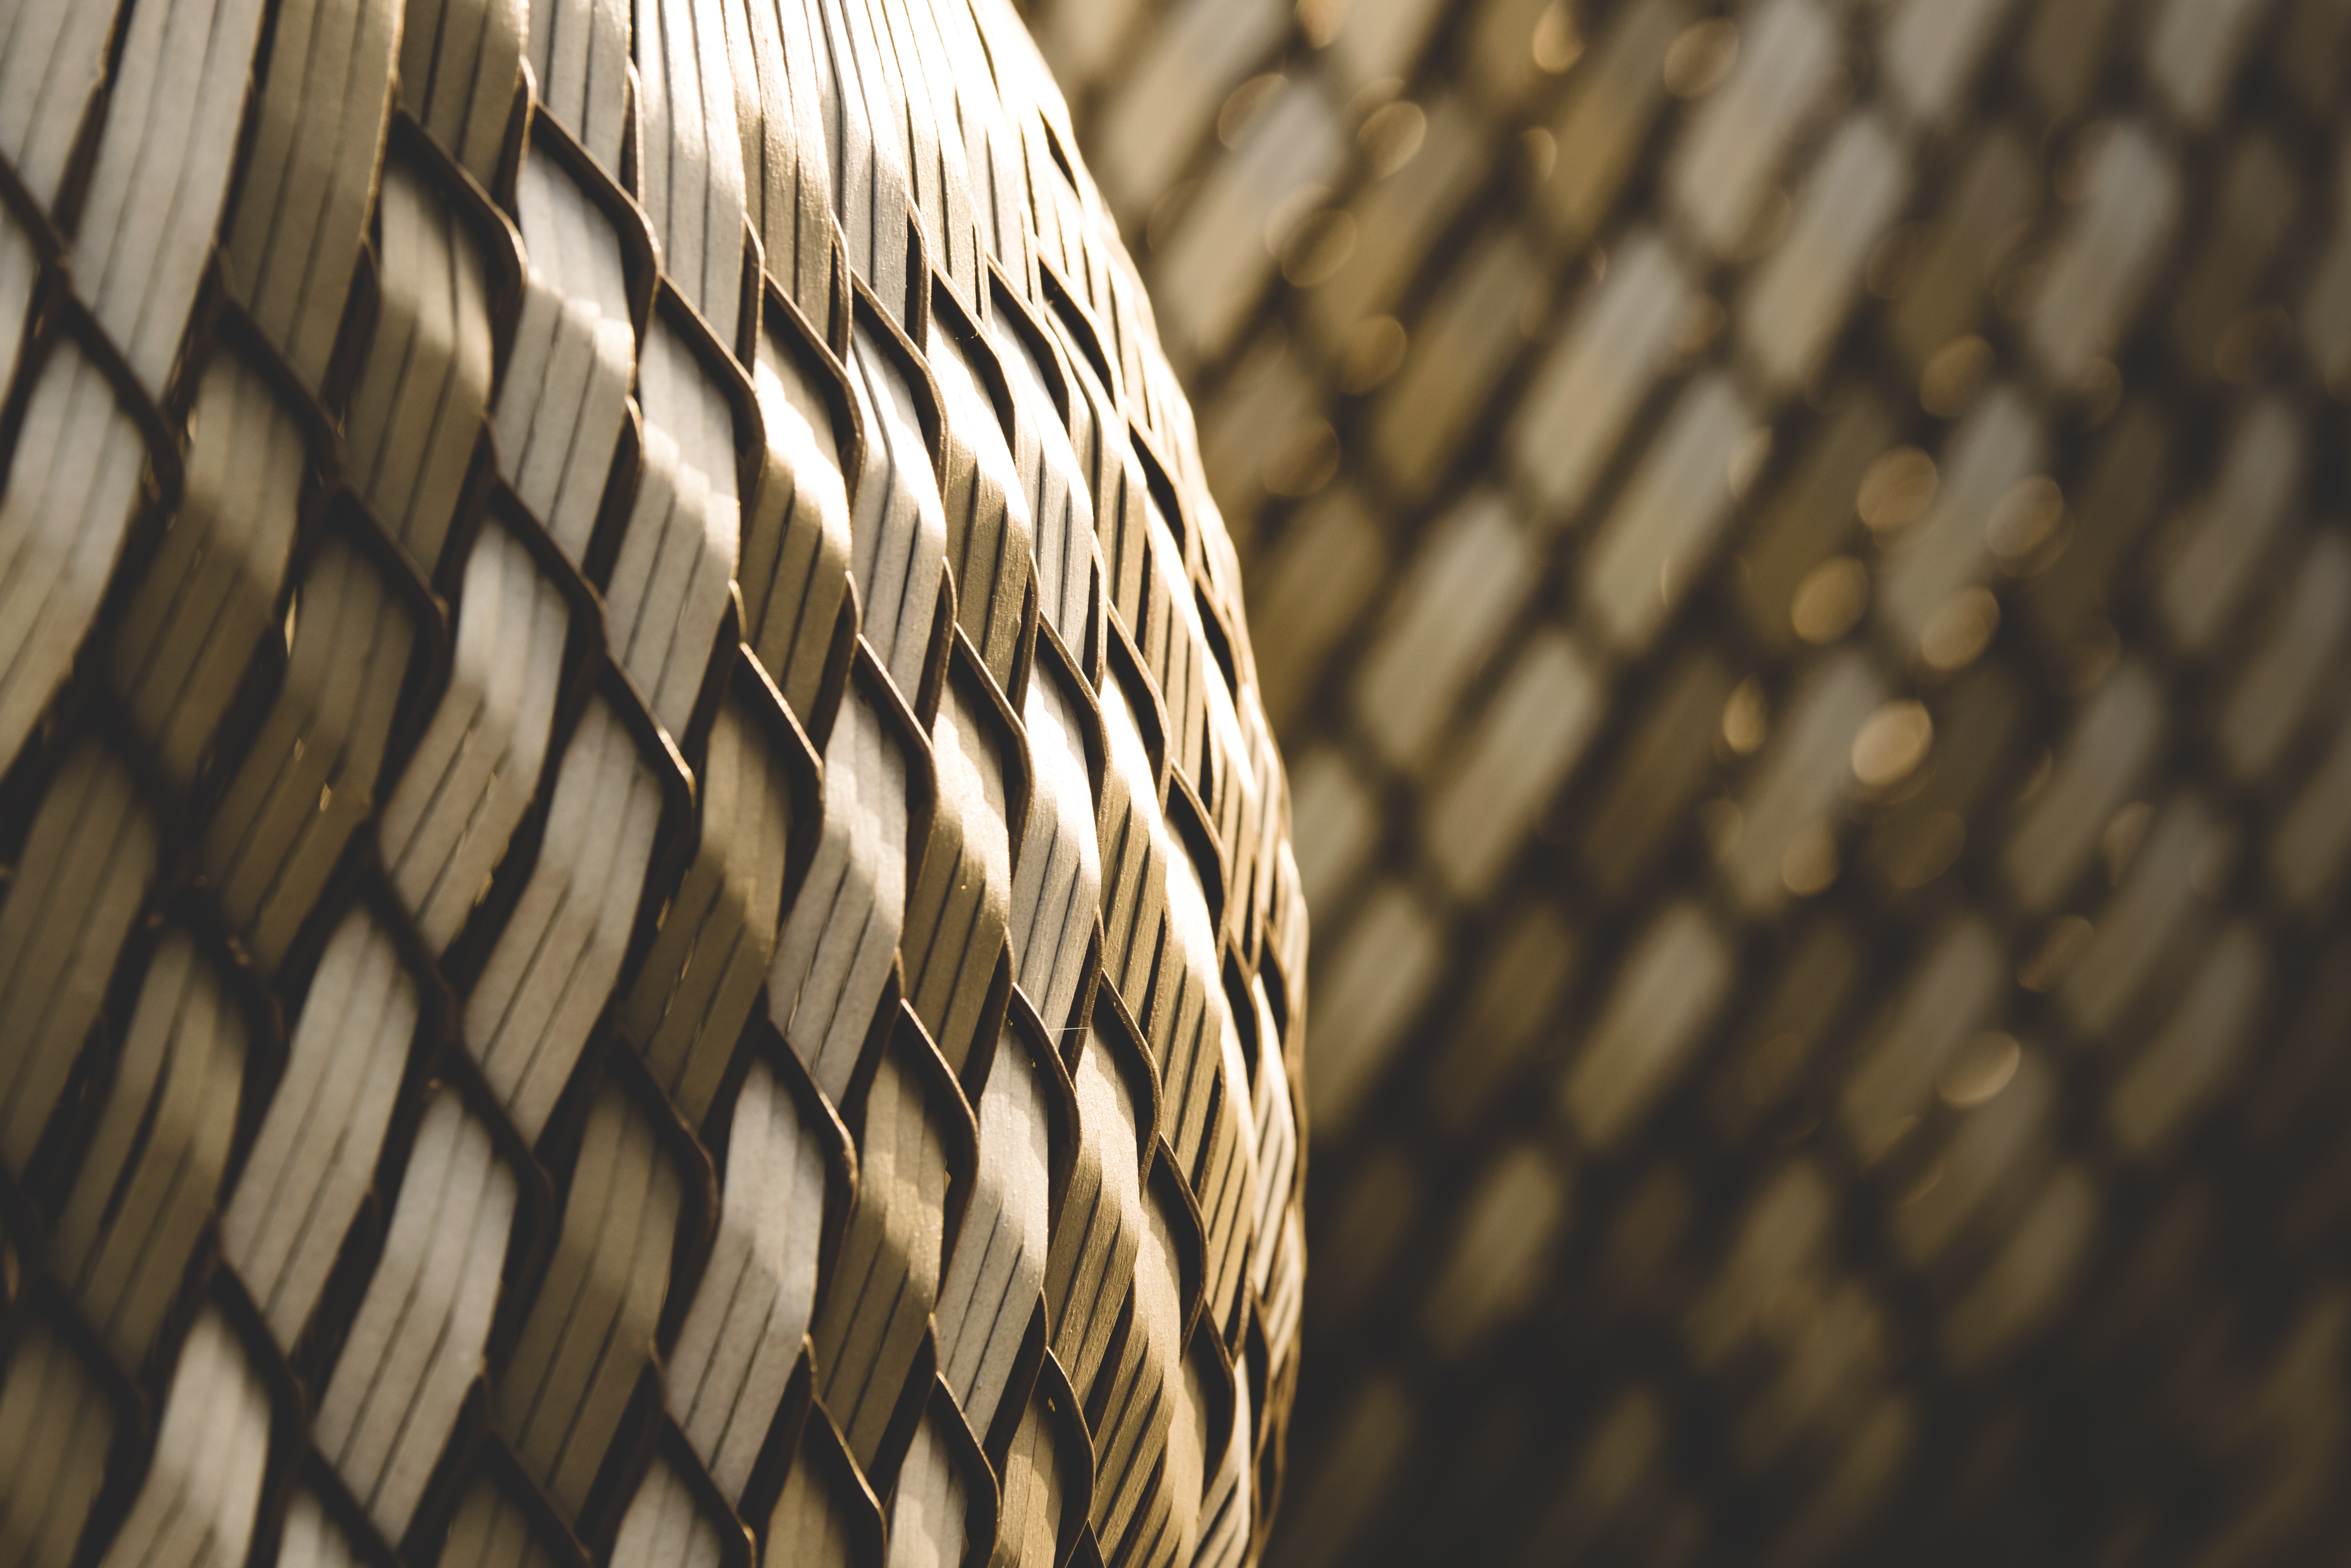
branch, wing, light, structure, wood, sunlight, texture, leaf, pattern, basket, close, braid, wicker, close up, background, wattle, woven, macro photography, natural material